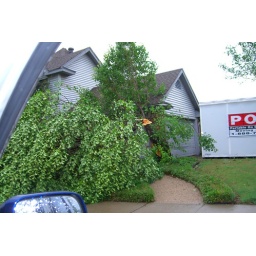
A broken tree near our house after last nights storm